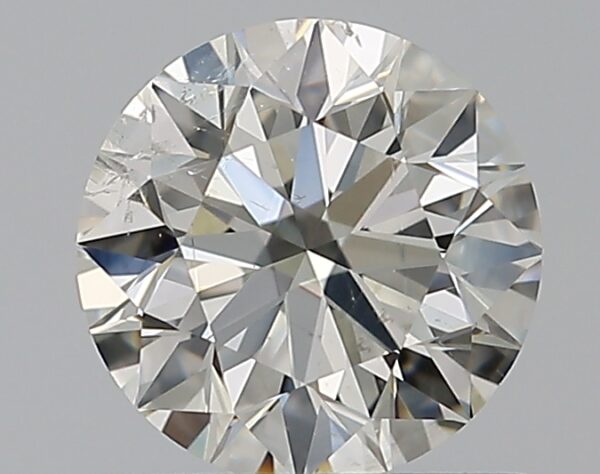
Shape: round
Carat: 0.75
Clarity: SI2
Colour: J
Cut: EX
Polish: EX
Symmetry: EX
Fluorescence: N
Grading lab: GIA
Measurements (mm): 5.77 x 5.79 x 3.62